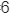
Number: 6